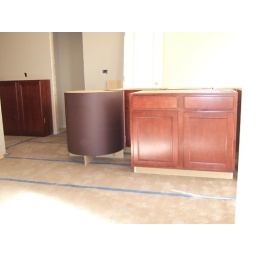
Standing in great room looking at kitchen eating area. The pantry is the doorway in the wall.